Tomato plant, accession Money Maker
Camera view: bottom (45 deg); turntable rotation: 0 degrees
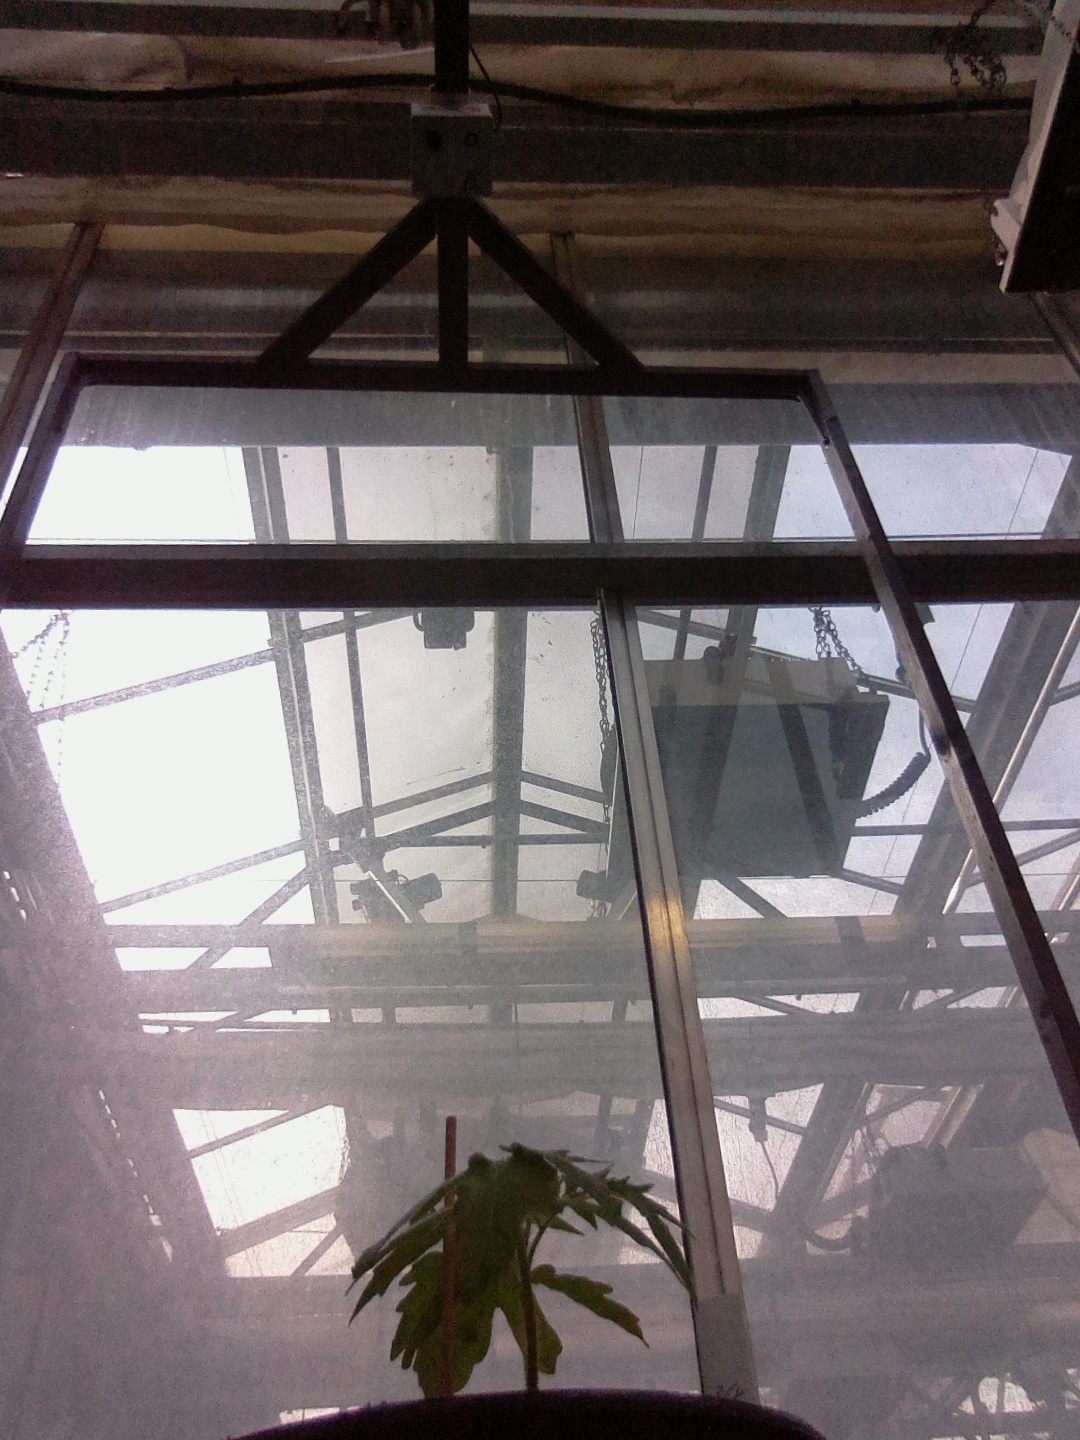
BBCH growth stage 13: 6 of true leaves visible